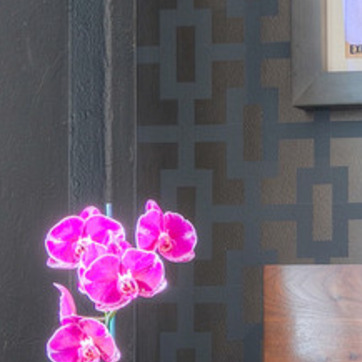
Material: wallpaper